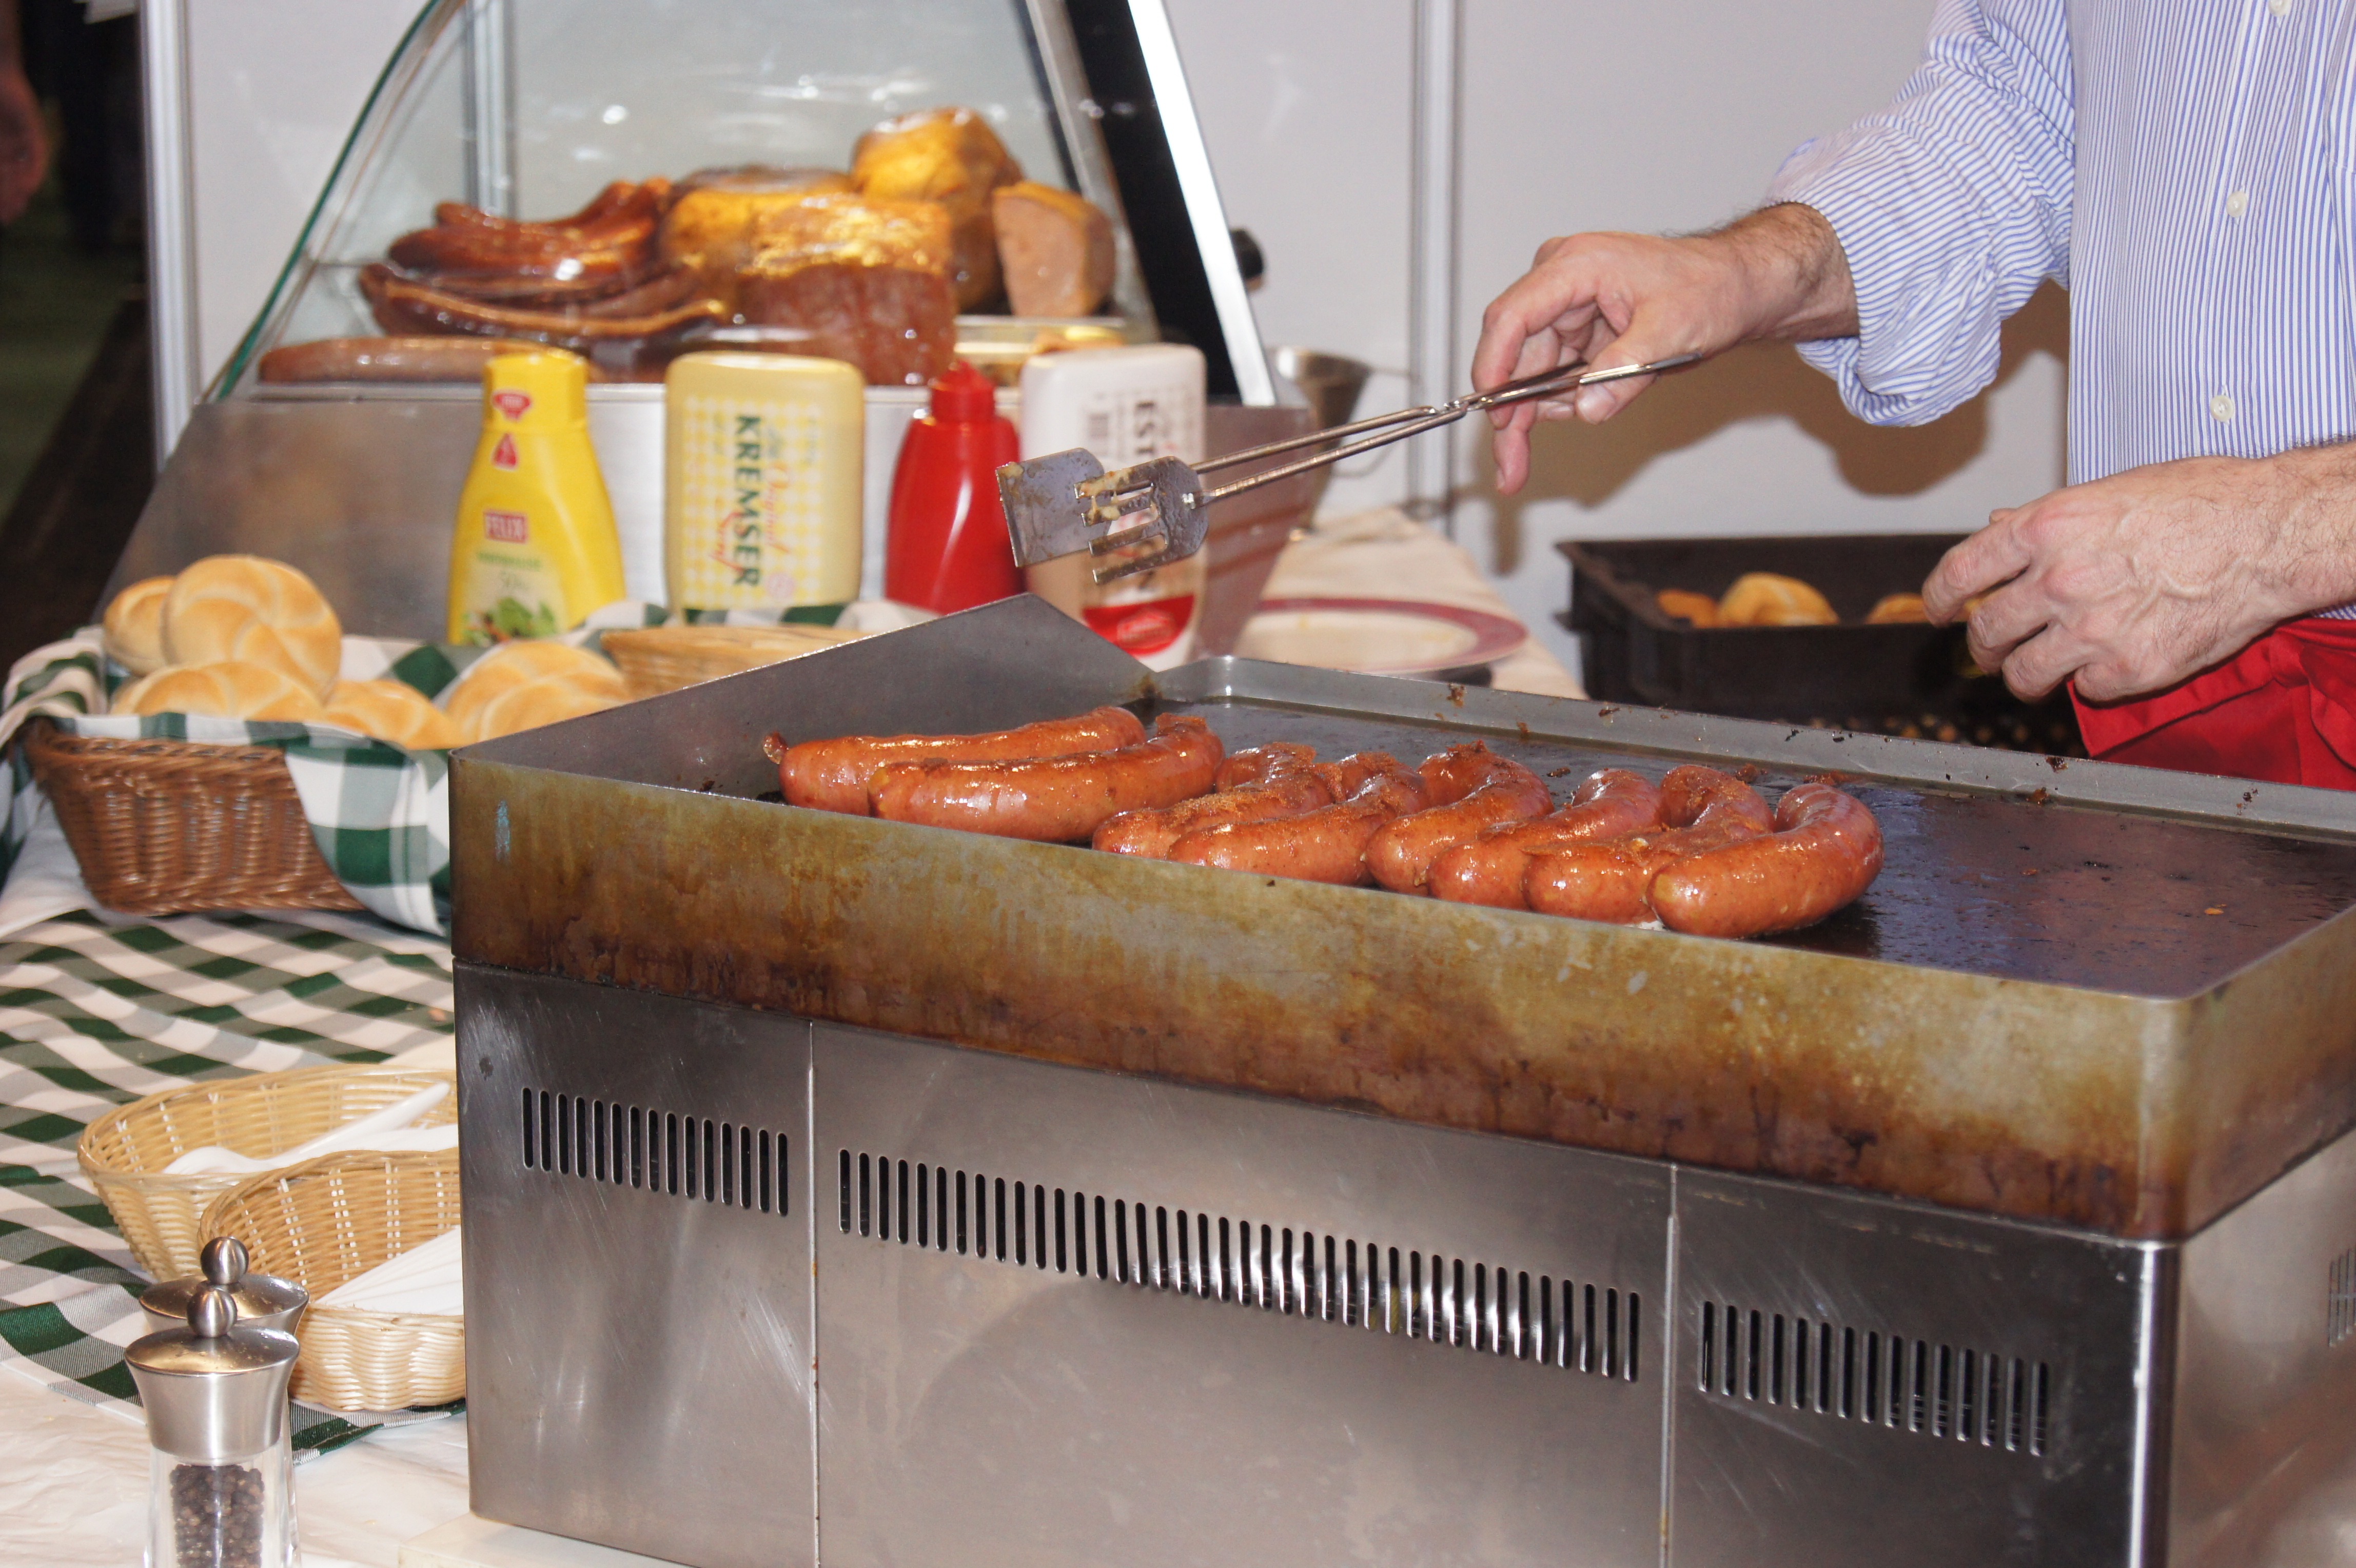
dish, meal, food, cooking, breakfast, baking, eat, meat, barbecue, cuisine, bakery, sausage, spicy, fry, bratwurst, brunch, grill sausage, sense, dalmia